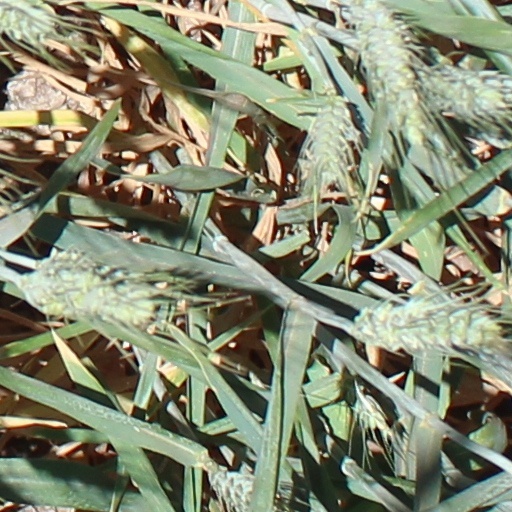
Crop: wheat